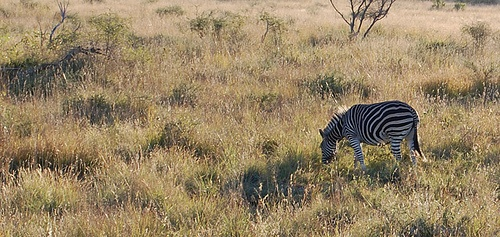
Zebra standing in field with tall grasses busy grazing.
A zebra eating grass in a grassy field
A lone zebra grazing on some dry grassland.
a zebra eating grass in the wild, with trees.
A zebra is munching on some grass in a big field.